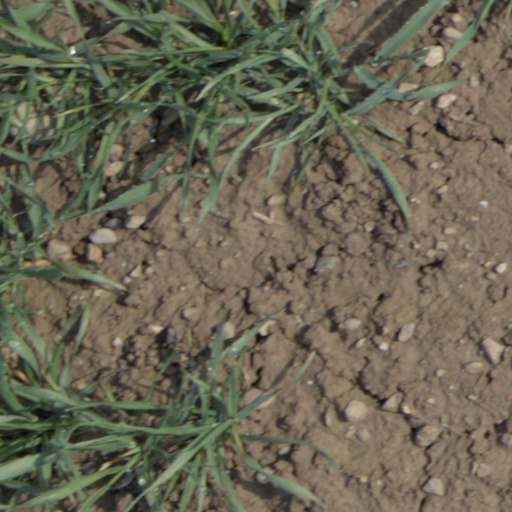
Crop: wheat